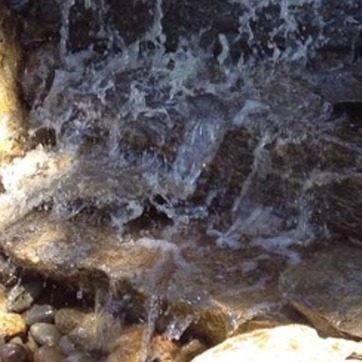
Material: water